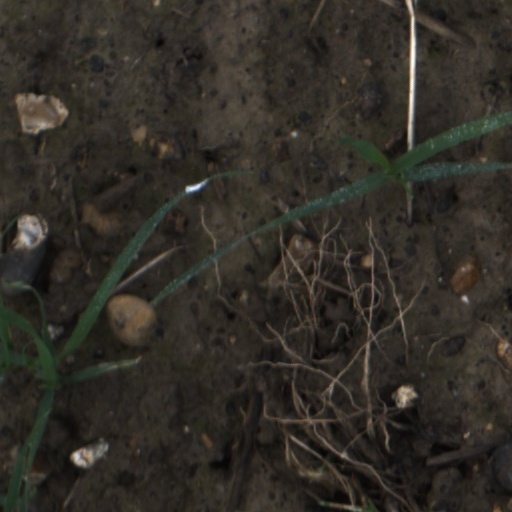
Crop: wheat